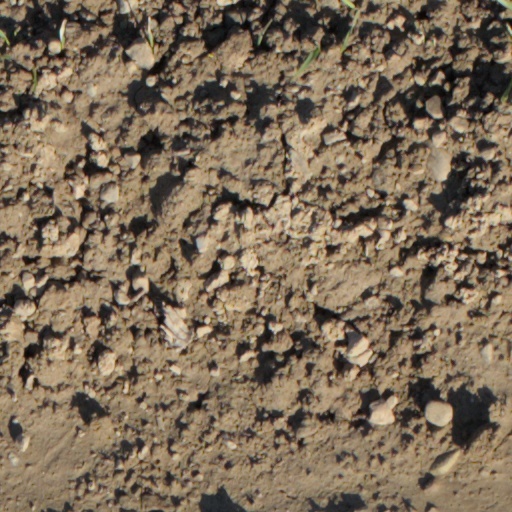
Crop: wheat